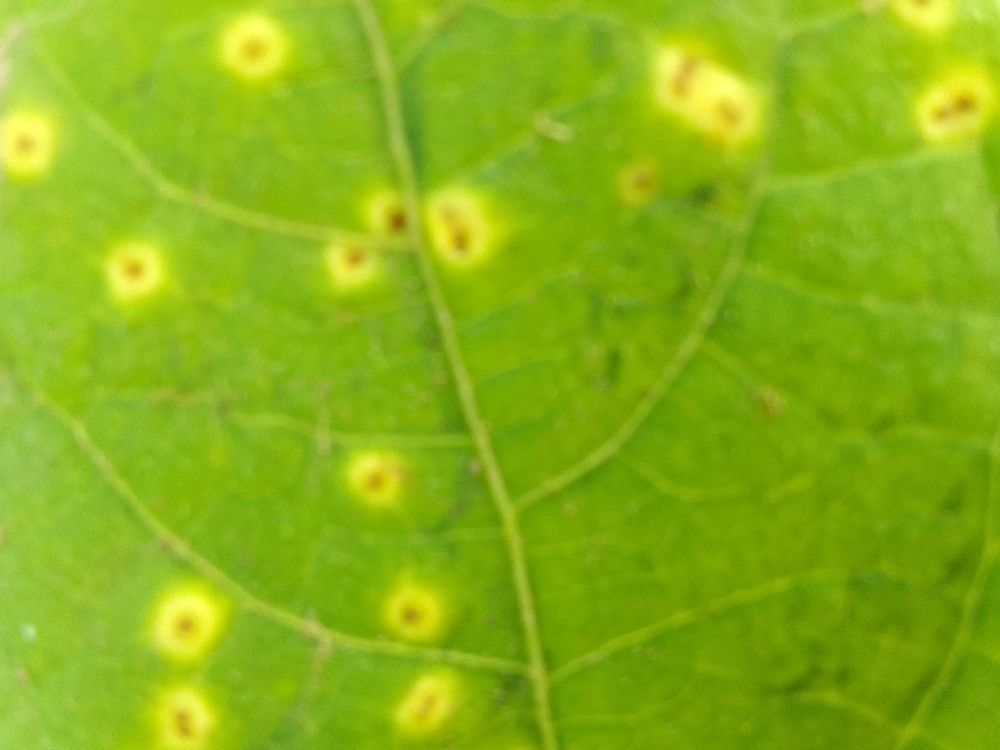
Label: rust